Starred Up

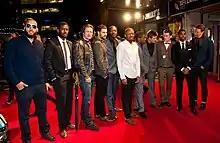
The cast and crew of "Starred Up" at its BFI London Film Festival premiere in October 2013

"Starred Up" premiered at the Telluride Film Festival, before screening at the 2013 Toronto International Film Festival on 9 September 2013, where it opened the official sidebar section, Special Presentations, sparking both acclaim and praise, the London Film Festival on 10 October, the Les Arcs Film Festival on 15 December, the International Film Festival Rotterdam on 24 January 2014, and the Tribeca Film Festival.